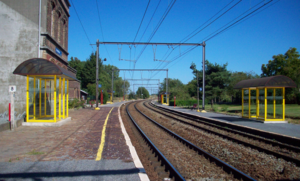
La gare de Schendelbeke est une gare ferroviaire belge de la ligne 90, de Denderleeuw à Jurbise, située à Schendelbeke, section de la ville de Grammont, dans la province de Flandre-Orientale en Région flamande.